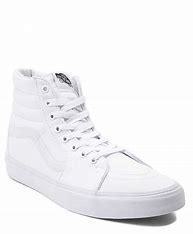
Brand: Vans
Model: SK8 Hi Skate